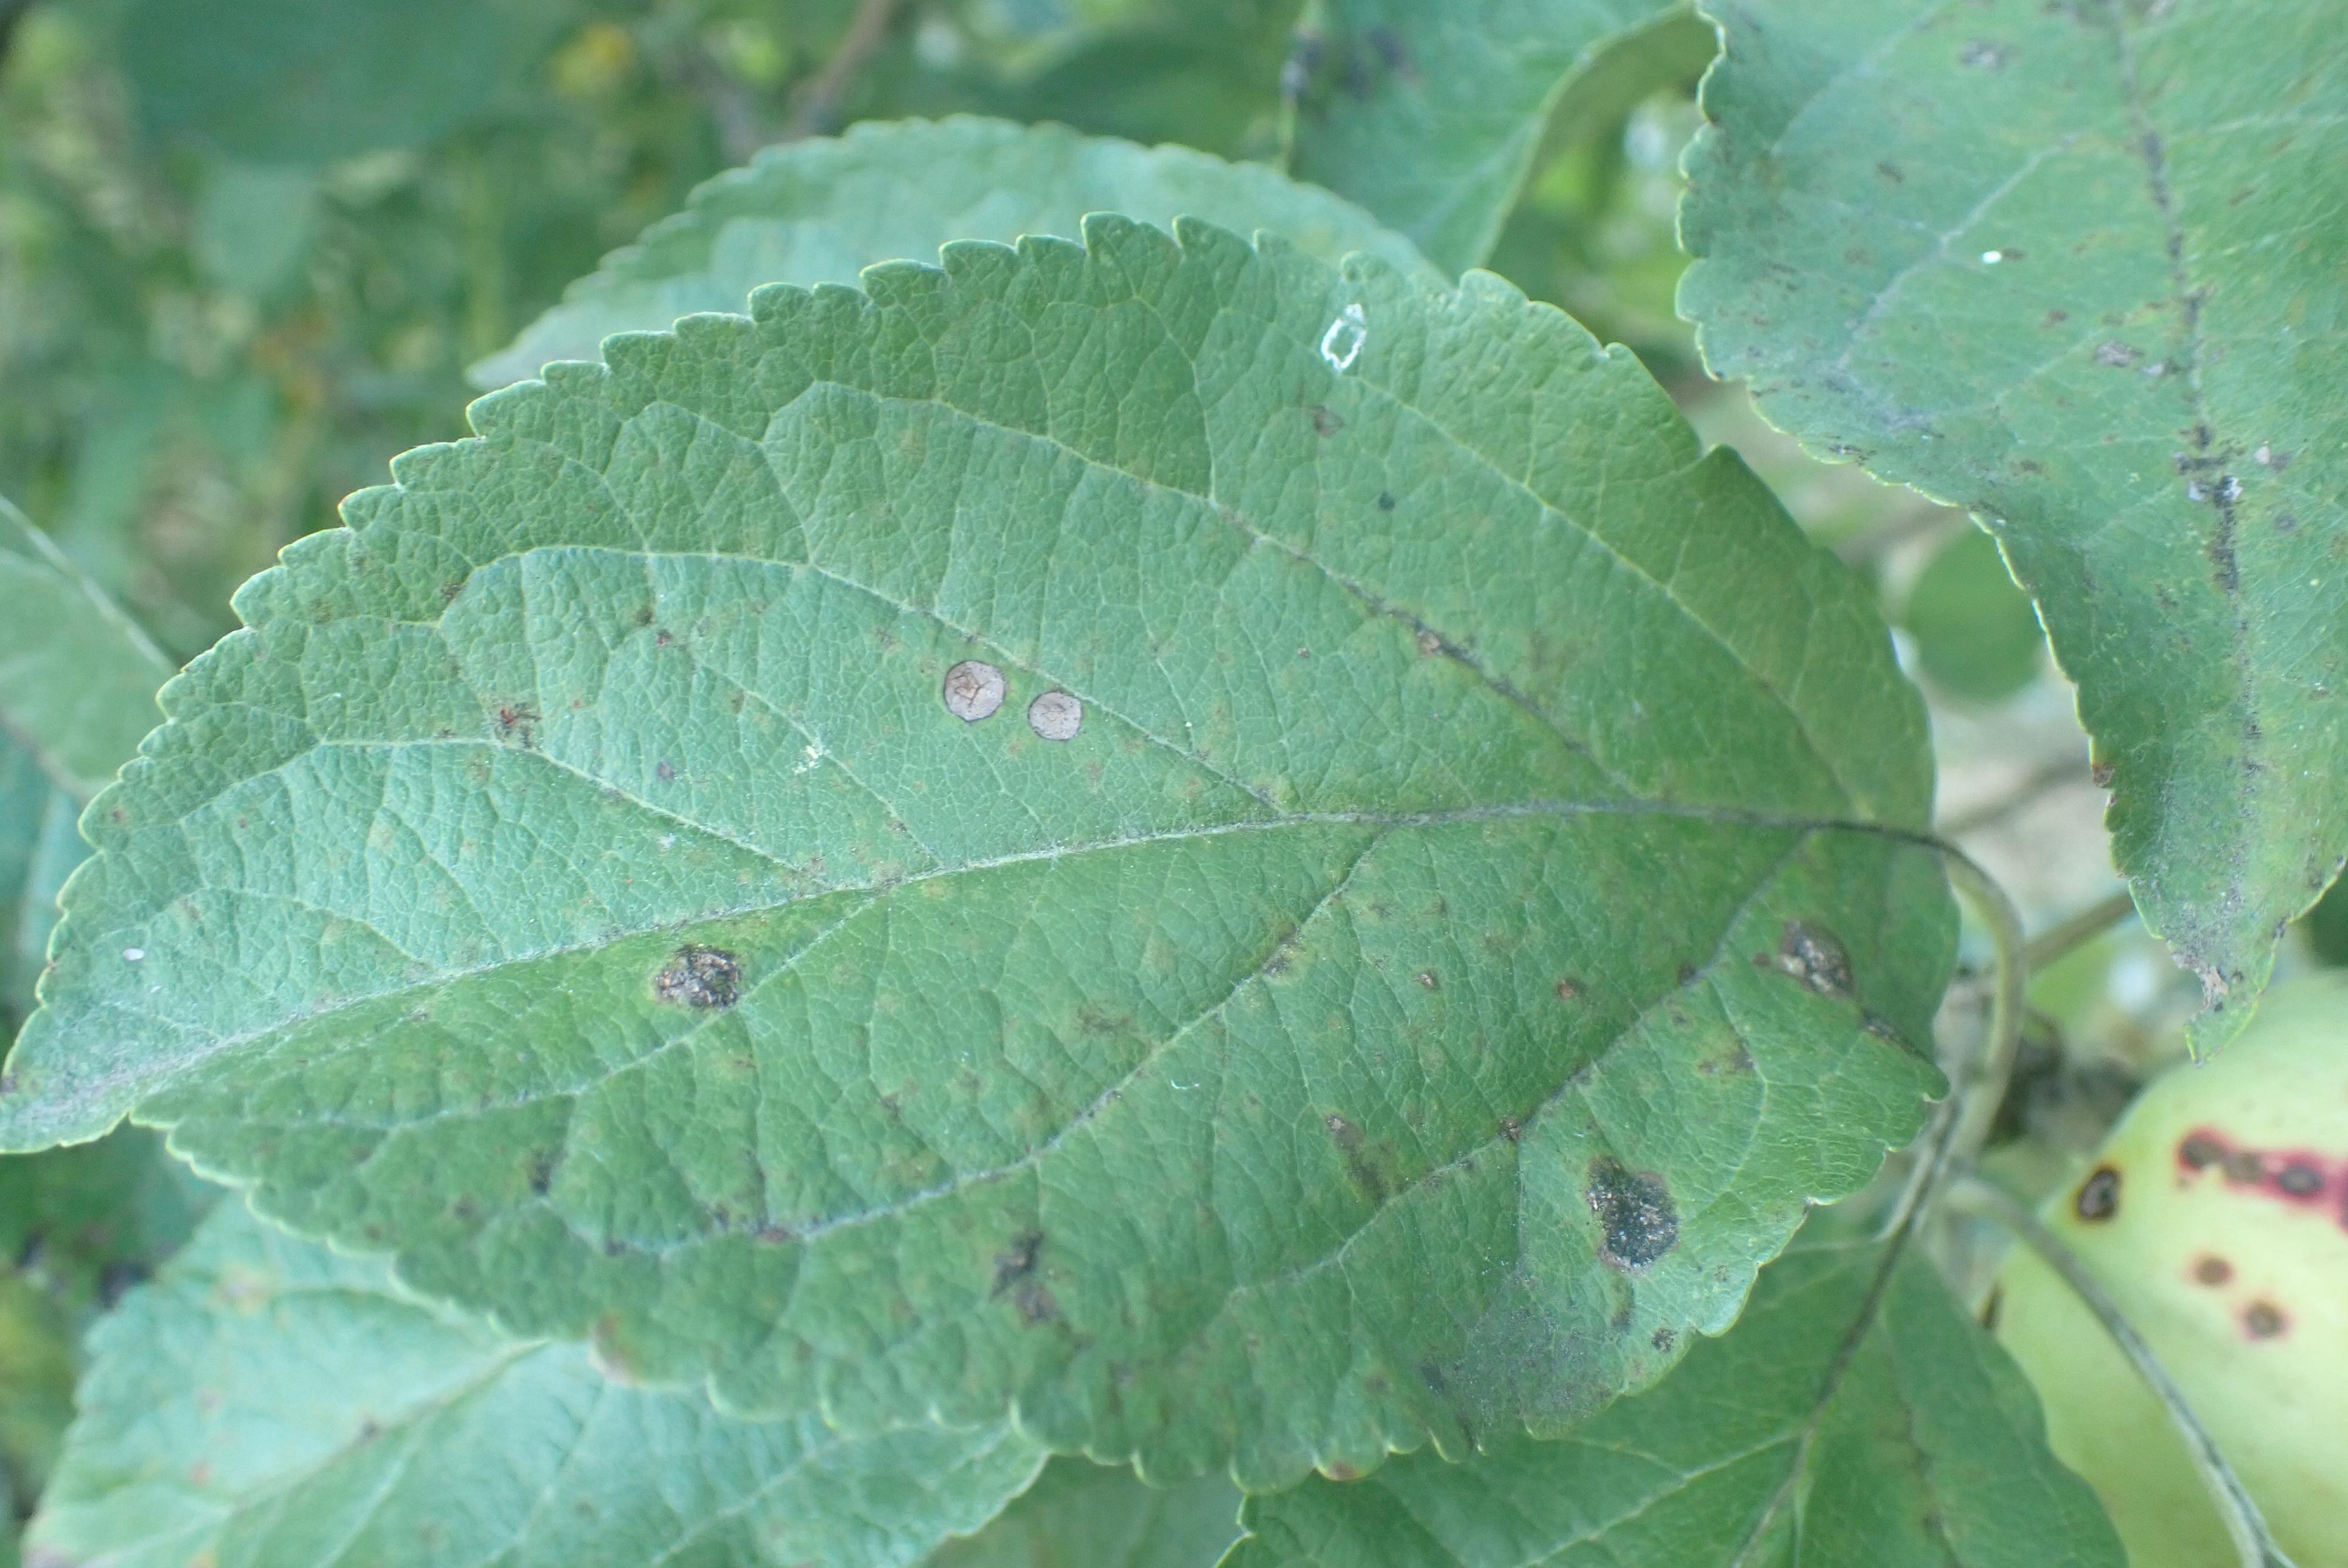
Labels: scab, frog_eye_leaf_spot